Christina Von Eerie

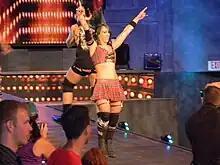
Von Eerie at a "TNA Impact!" taping in August 2010

Through her work in Mexico for AAA, Von Eerie was given a tryout match with Orlando, Florida–based Total Nonstop Action Wrestling (TNA), which has a working agreement with the Mexican promotion. On August 23, 2010, at the tapings of "TNA Impact!", Von Eerie teamed with Shannon Moore in a dark match, where they defeated Cookie and Okada. Shortly afterwards it was reported that she had signed a contract with the promotion. Prior to her start with the promotion, Von Eerie underwent further training under Brother Devon and Brother Ray at the Team 3D Academy of Professional Wrestling and Sports Entertainment.